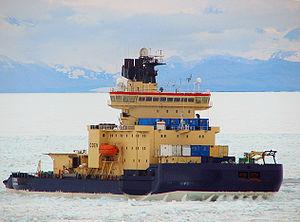
En Suède, la flotte de brise-glace est, en 2012, composée de dix navires qui interviennent le long des côtes afin de permettre aux navires marchands d'accéder aux ports suédois toute l'année. Leur activité s'étend normalement de la nouvelle année à la fin du mois de mai. Les brise-glace ont fait leur apparition en Suède à la fin du XIXᵉ siècle, et depuis 1926 ils sont placés sous le contrôle de l'État au travers de l'administration maritime suédoise. La direction des brise-glace a son siège à Norrköping.